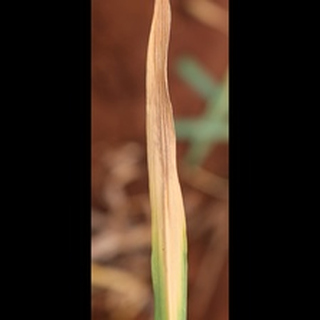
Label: wheat_leaf_blight